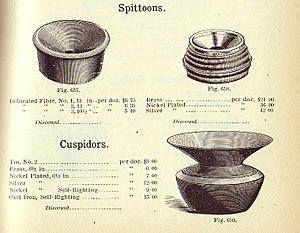
Un crachoir ou bassin à cracher est un récipient en général circulaire ou ovale, placé dans une demeure ou dans un édifice public, et utilisé pour recevoir les crachats. D'abord en bois ou en tôle, il est devenu le plus souvent en métal, laiton ou céramique, pouvant être rempli de sable, de cendre, ou de sciure de bois. À fond plat ou sur un pied très bas, couvert ou non, il peut comporter une ou deux anses ou encore un manche creux fermé par un bouchon et servant d'orifice d'évacuation.